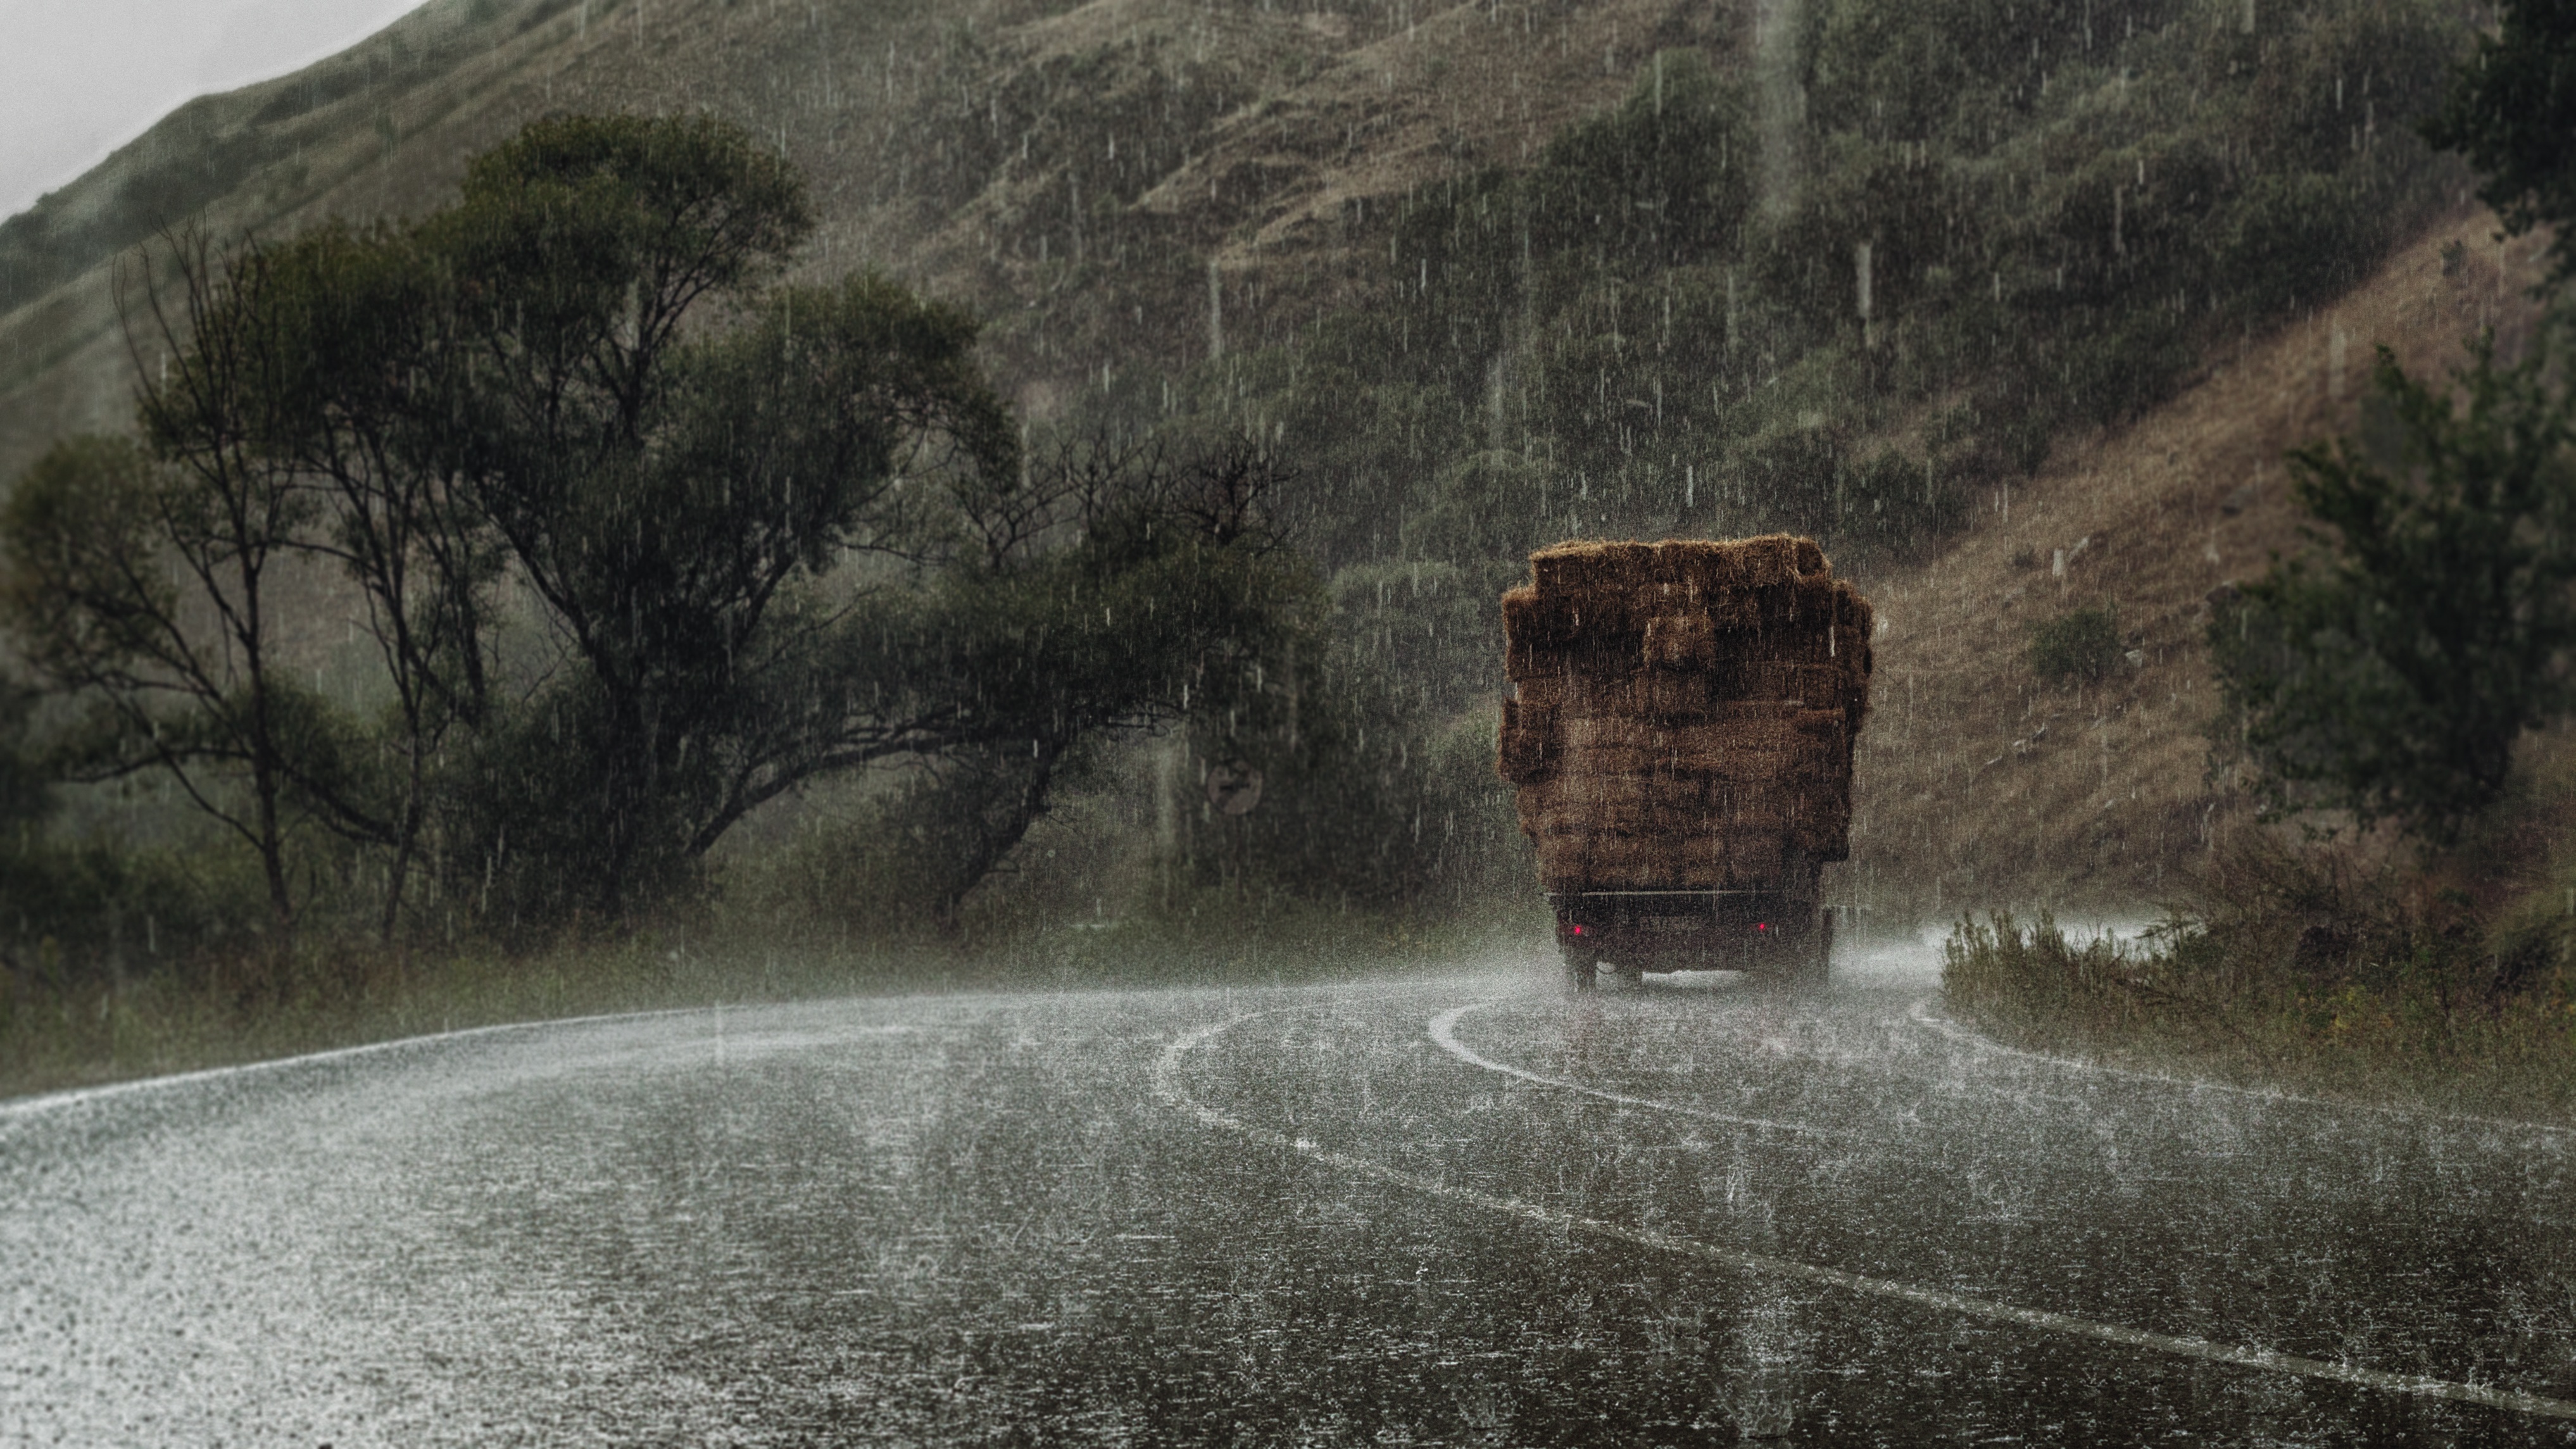
tree, water, nature, forest, outdoor, snow, winter, drop, fog, road, mist, morning, rain, truck, green, weather, rainforest, hail, water feature, nobody, drizzle, rick, atmospheric phenomenon